Black M

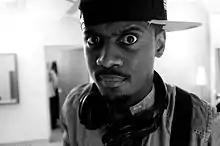
Black M in 2012

Alpha Diallo (born 27 December 1984), better known by his stage name Black M (originally Black Mesrimes), is a French rapper, singer, songwriter and member of the Sexion d'Assaut group.